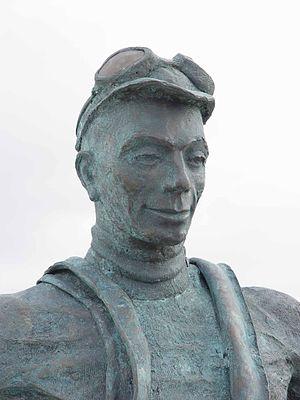
Le château de Mamer est le siège de l'administration communale de Mamer dans le sud-ouest du Luxembourg. En tant que lieu de réunion du conseil communal, le château accueille régulièrement ses séances.
Nicolas Frantz, né le 4 novembre 1899 à Mamer et mort le 8 novembre 1985 à Luxembourg, est un coureur cycliste luxembourgeois. Aux côtés de François Faber, Charly Gaul, ainsi que des frères Fränk et Andy Schleck, il est l'un des meilleurs cyclistes de l'histoire de son pays.